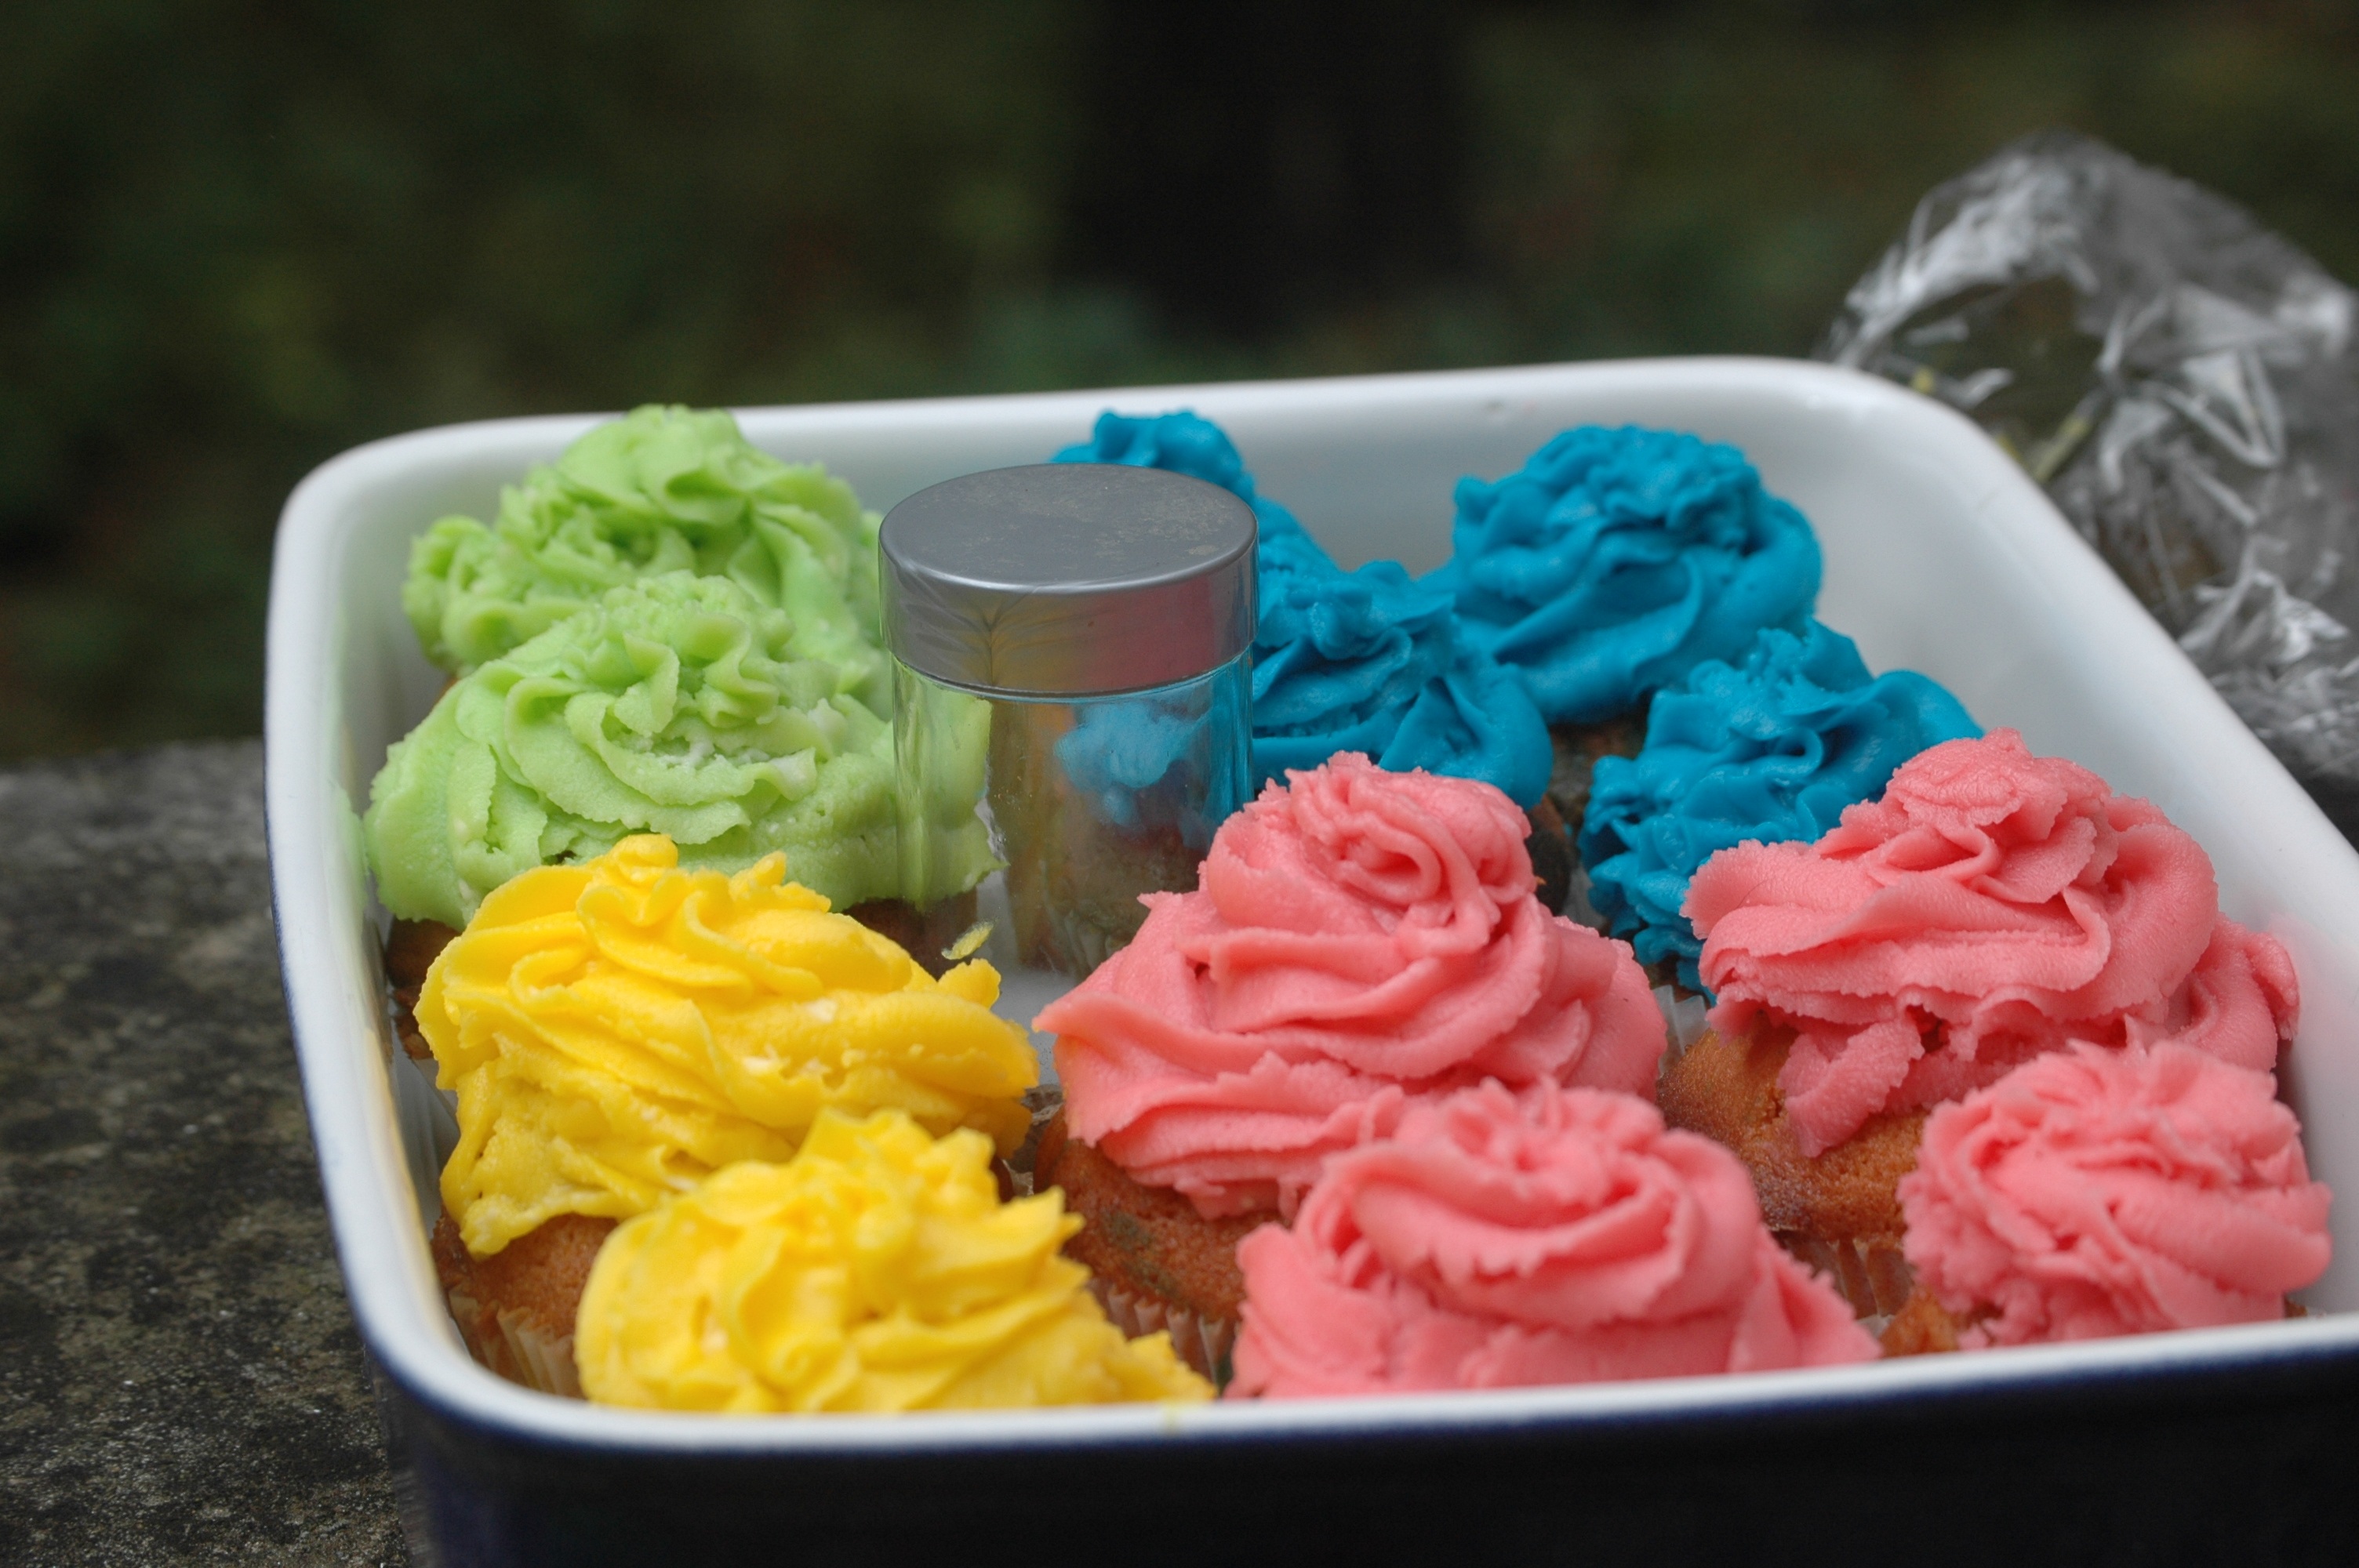
flower, dish, meal, food, produce, blue, colorful, pink, breakfast, ice cream, dessert, eat, lunch, cuisine, bake, icing, artificial, cupcakes